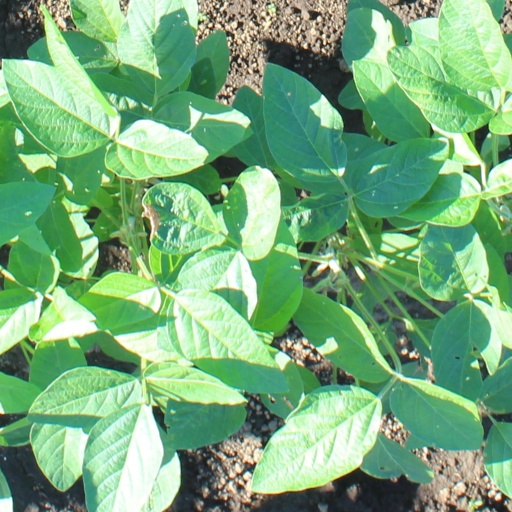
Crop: soybean